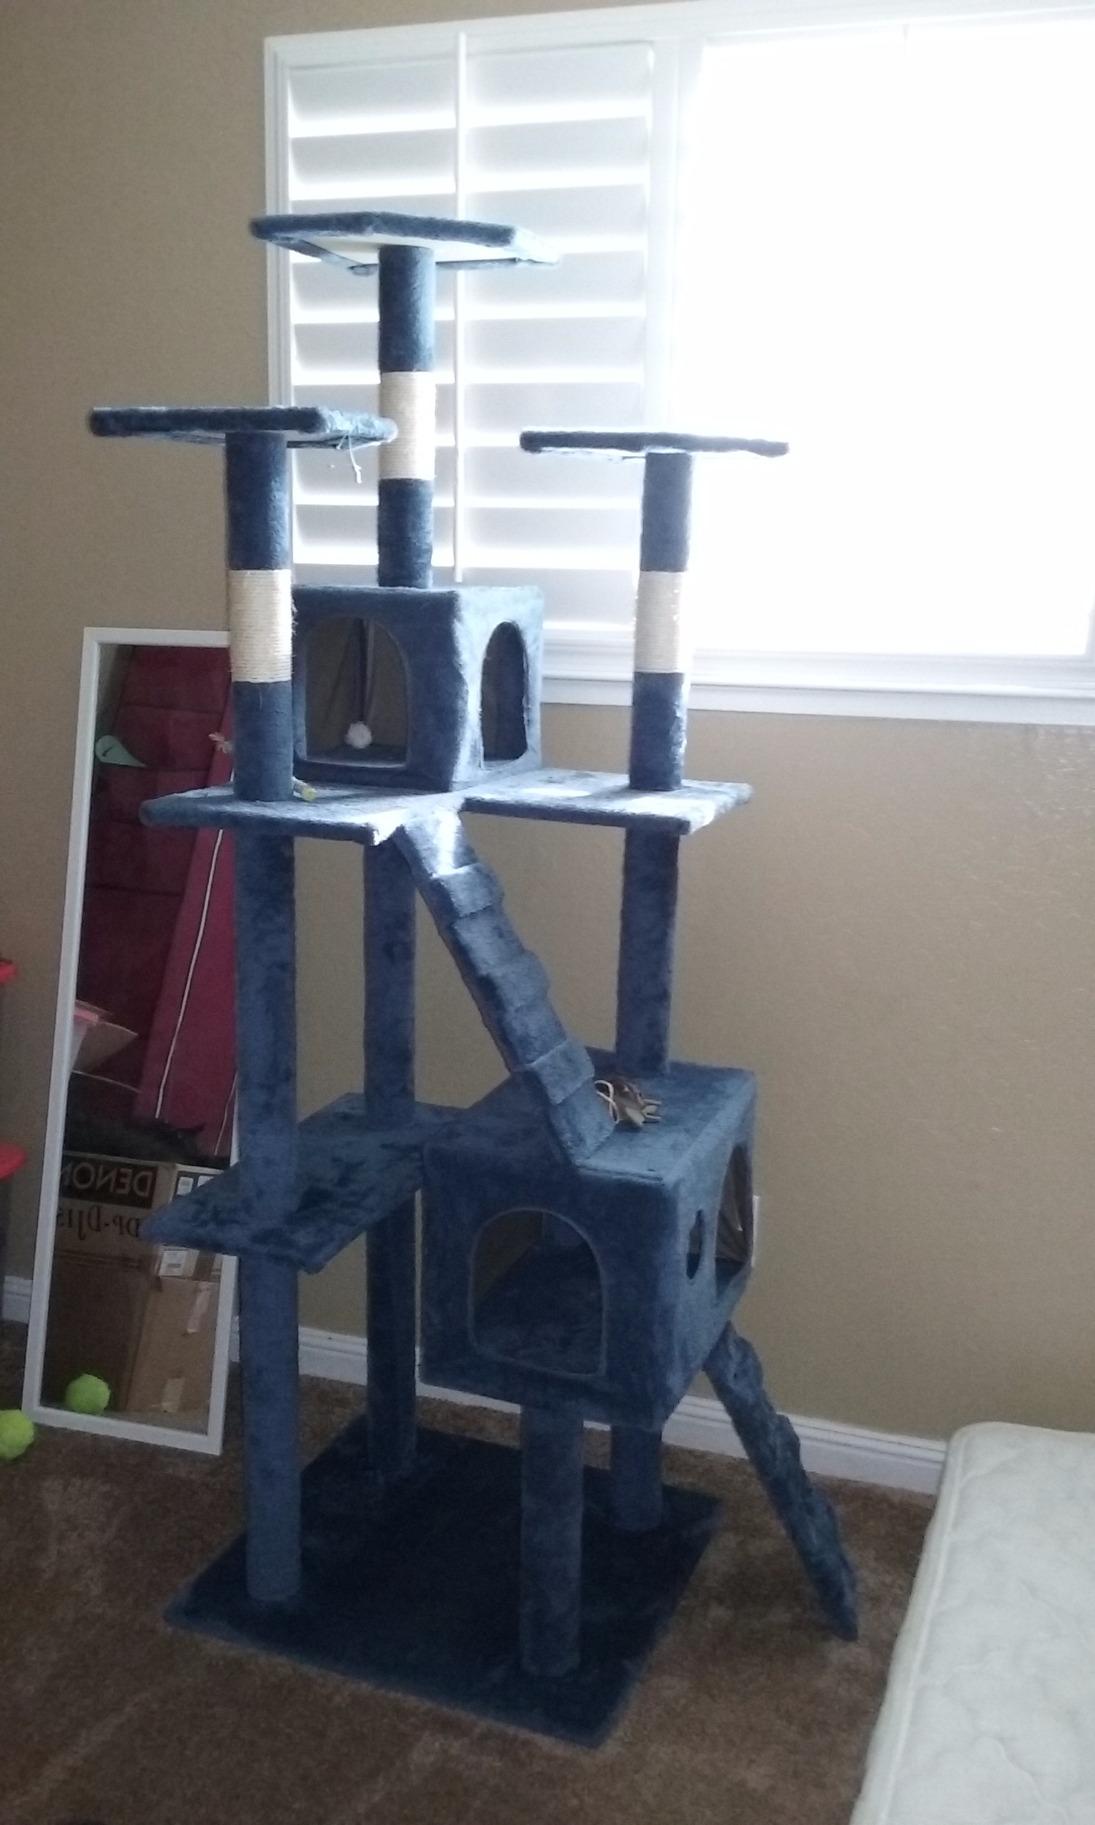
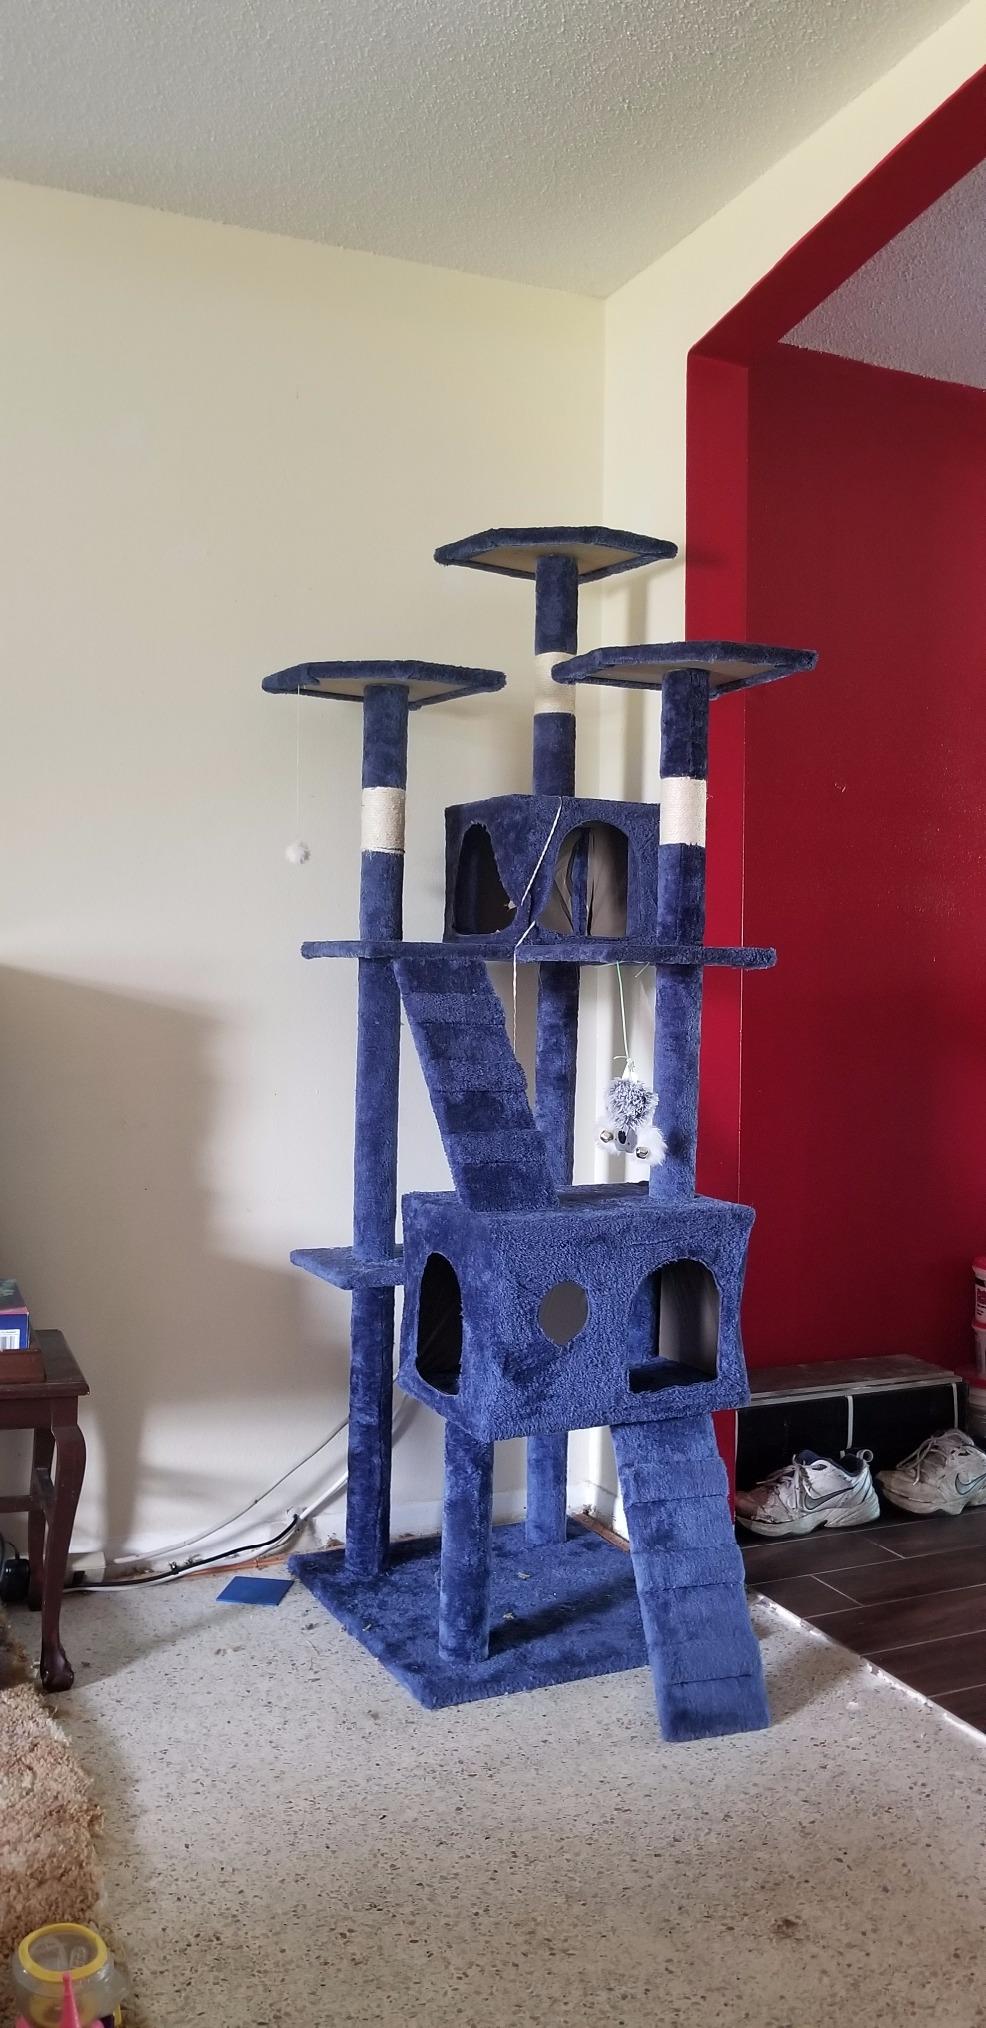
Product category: items_cat tree
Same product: yes